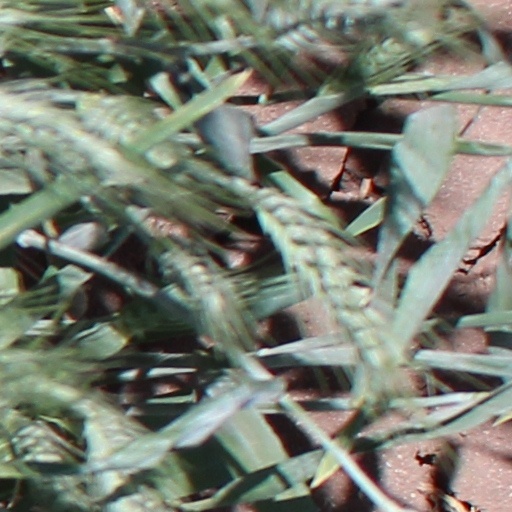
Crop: wheat